Mahd adh Dhahab

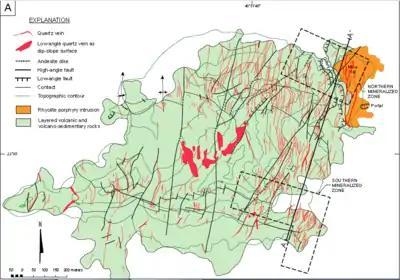
Mahd adh Dhah gold deposit geological map

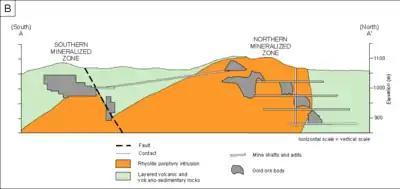
Mahd Al Thahab gold mining cross section

The Mahd Al Dhahab ("Cradle of (the) Gold"), is a small gold mining area in the Arabian Peninsula. It is located in the Medina Province in the Hejaz in Saudi Arabia.